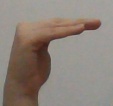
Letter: haa